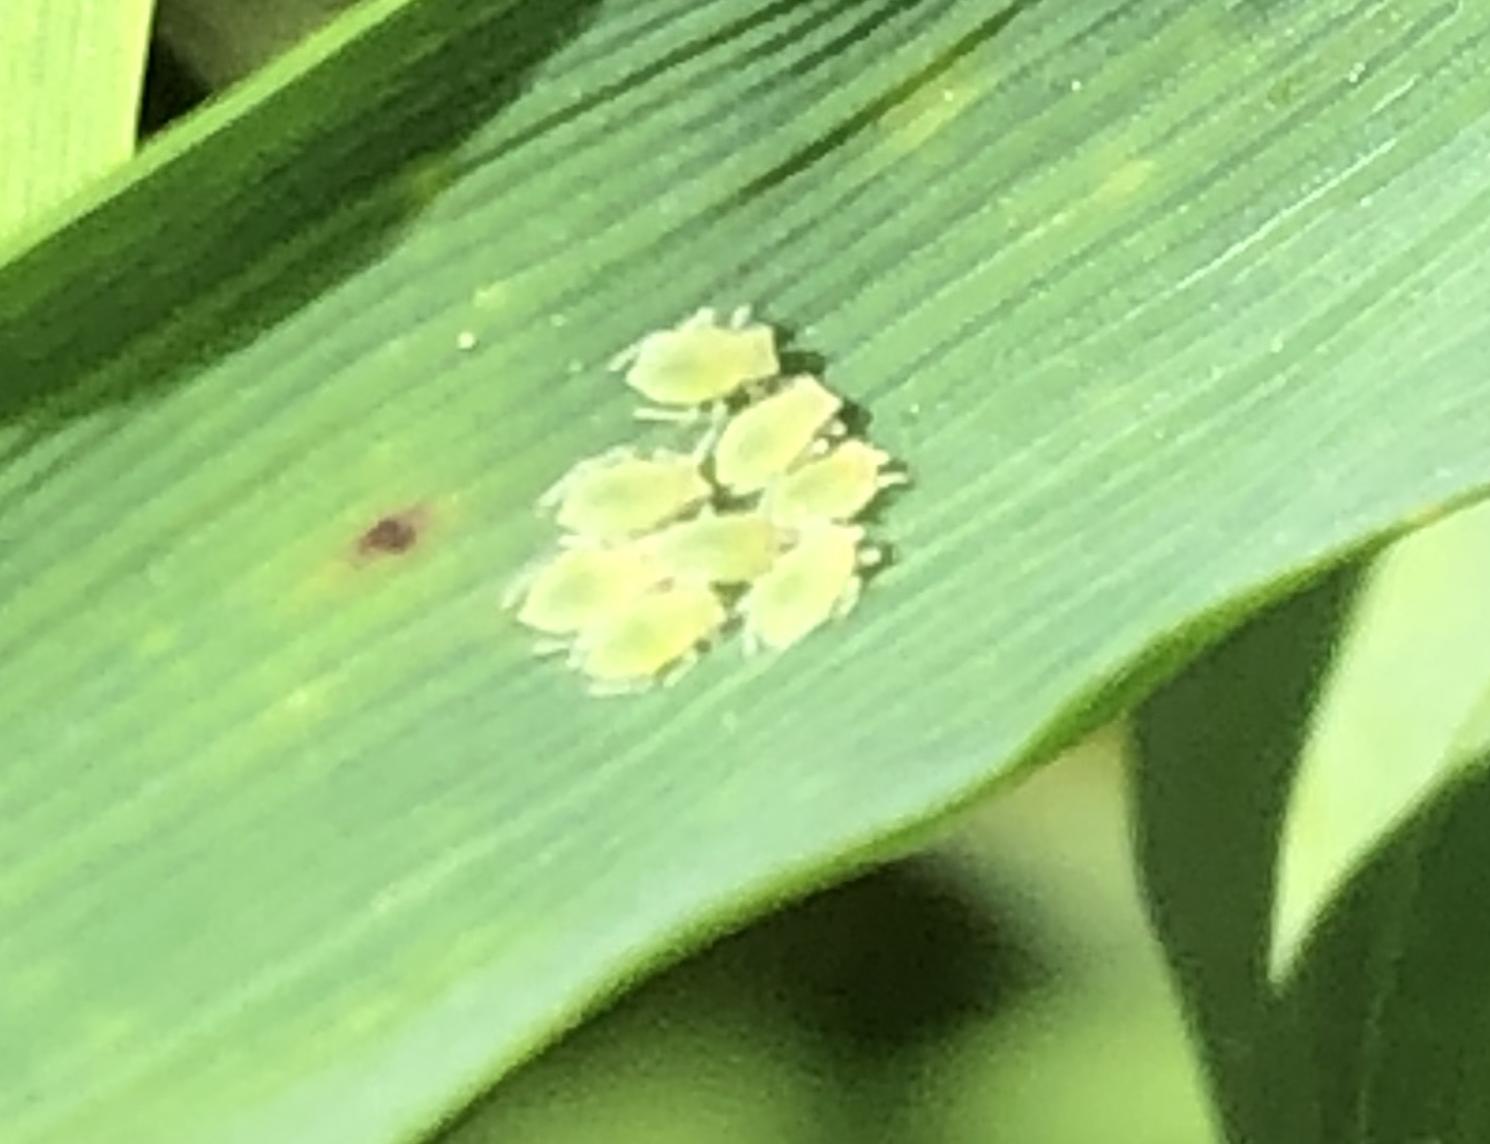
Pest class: cereal_grass_aphid